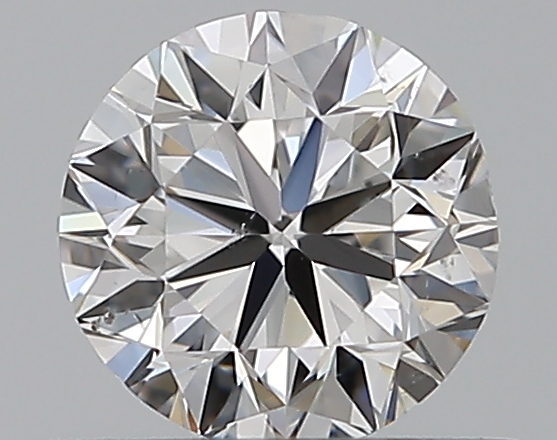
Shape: round
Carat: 0.5
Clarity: SI1
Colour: E
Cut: VG
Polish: EX
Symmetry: VG
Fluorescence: F
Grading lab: GIA
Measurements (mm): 4.9 x 4.96 x 3.18